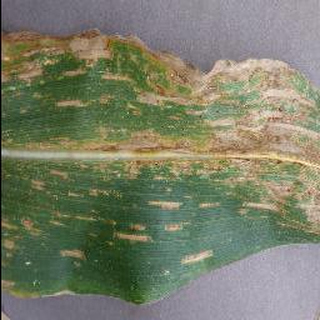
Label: corn_cercospora_leaf_spot